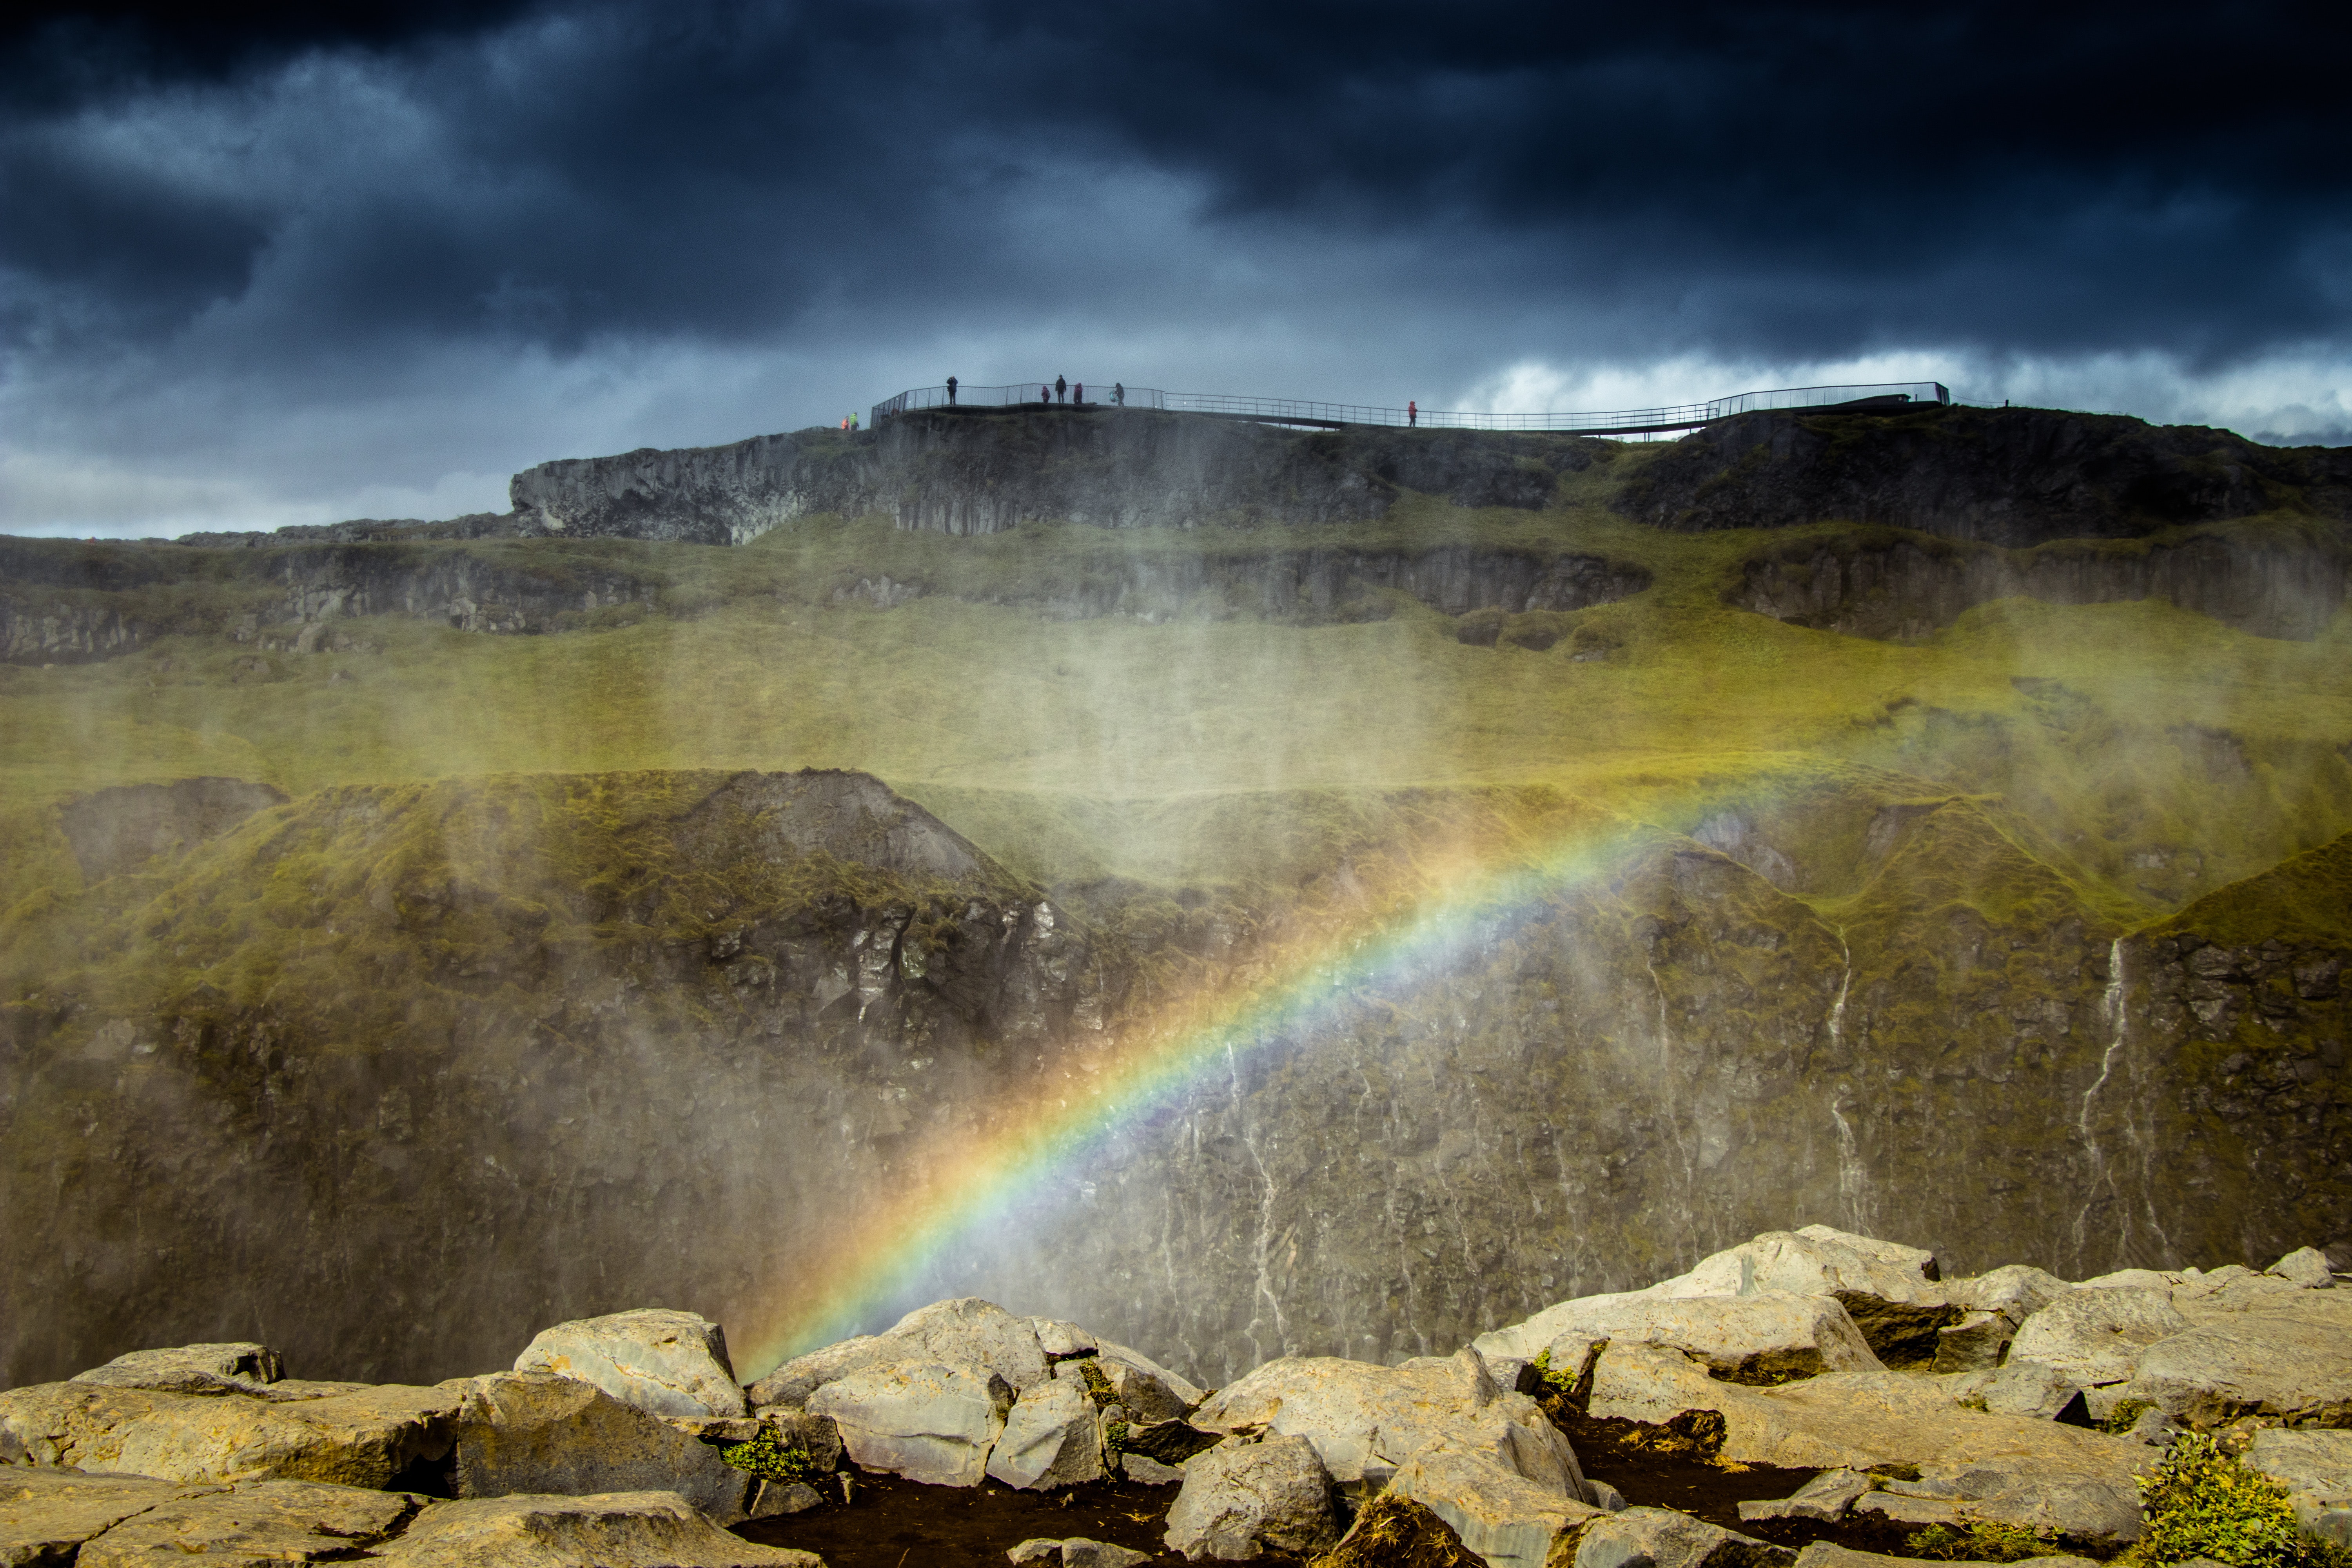
rainbow, nature, sky, natural landscape, geological phenomenon, atmospheric phenomenon, meteorological phenomenon, cloud, atmosphere, water, rock, highland, mountain, landscape, waterfall, geology, hill, water feature, terrain